Tây Sơn dynasty

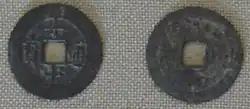
"Quang Trung thông bảo" (光中通寶), a coin issued during the reign of Emperor Quang Trung

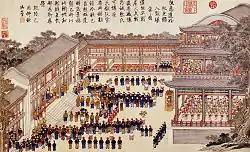
Late 18th-century painting depicting the Qianlong Emperor receiving Nguyễn Quang Hiển, the peace envoy from Nguyen Hue in Beijing

In the 18th century, Vietnam was de jure ruled by the Lê dynasty, but real power lay in the hands of two warring families, the Trịnh lords of the north who ruled from the imperial court in Thăng Long and the Nguyễn lords in the south, who ruled from their capital Huế. Both sides warred extensively for control of the country. Life for the peasants during these times was difficult: ownership of land concentrated in the hands of a few powerful landlords as time passed on. The imperial bureaucracy grew corrupt and oppressive; at one point the imperial examination-degrees were sold to whoever was wealthy enough to purchase them. The lords continued to live lavish lifestyles in opulent palaces as the poor grew poorer. While the Trịnh lords had enjoyed peace since the end of the war between the Trịnh and the Nguyễn in 1672, the Nguyễn lords regularly campaigned against Cambodia and later the Kingdom of Siam. While the Nguyễn lords usually won these wars and opened up new fertile lands for the landless poor to settle, the frequent warring cost money, resources, and lives.